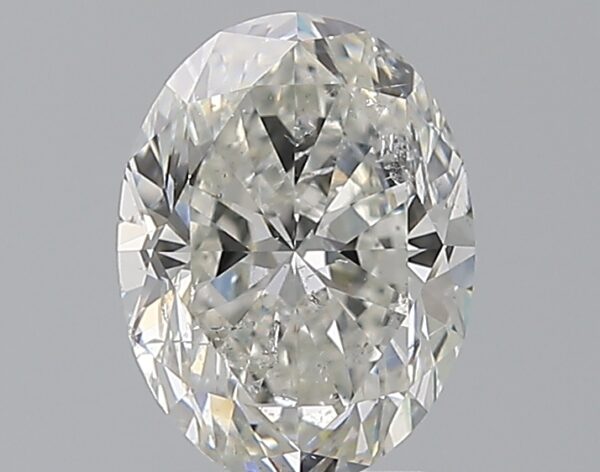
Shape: oval
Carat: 2.01
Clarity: SI2
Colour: H
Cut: VG
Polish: EX
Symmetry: EX
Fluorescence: N
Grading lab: GIA
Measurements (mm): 9.2 x 6.9 x 4.53